Pacifism

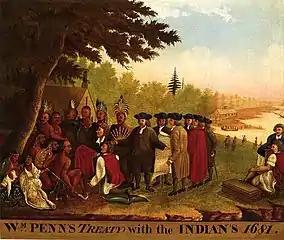
Penn's Treaty with the Lenape

Beginning in the 16th century, the Protestant Reformation gave rise to a variety of new Christian sects, including the historic peace churches. Foremost among them were the Religious Society of Friends (Quakers), Amish, Mennonites, Hutterites, and Church of the Brethren. The humanist writer Desiderius Erasmus was one of the most outspoken pacifists of the Renaissance, arguing strongly against warfare in his essays "The Praise of Folly" (1509) and "The Complaint of Peace" (1517).